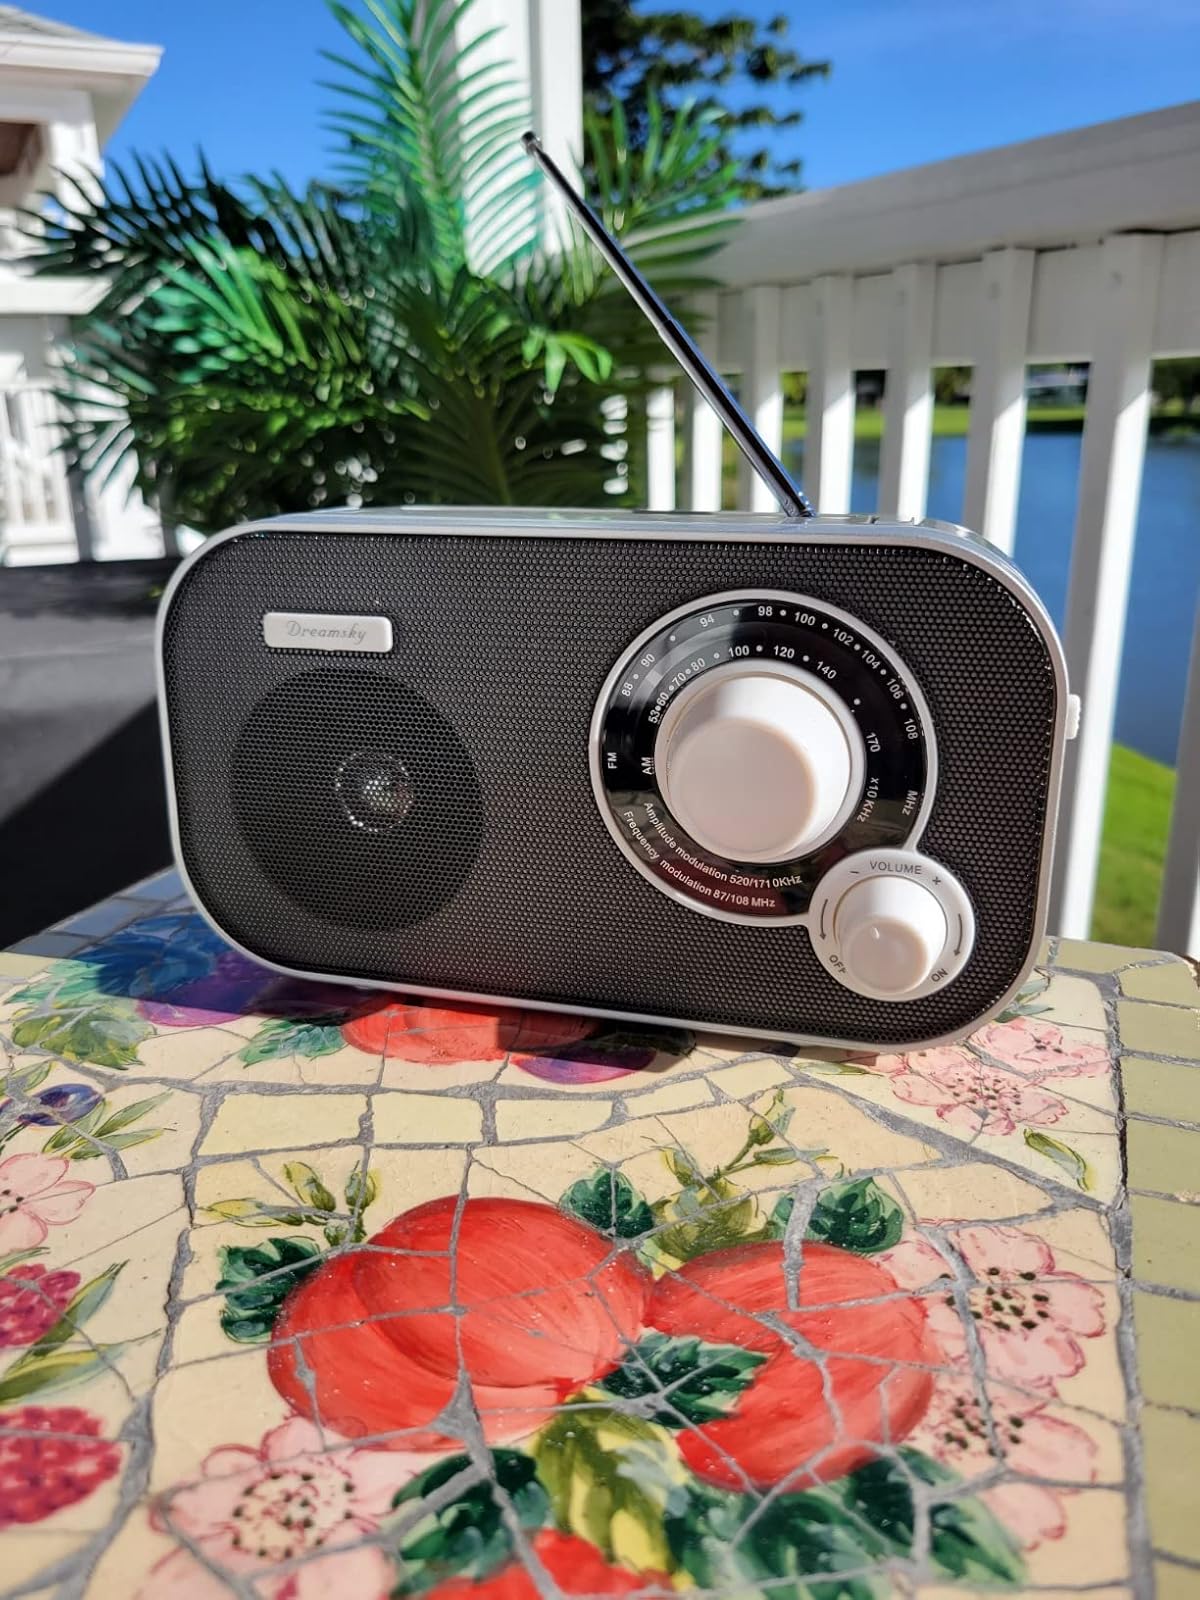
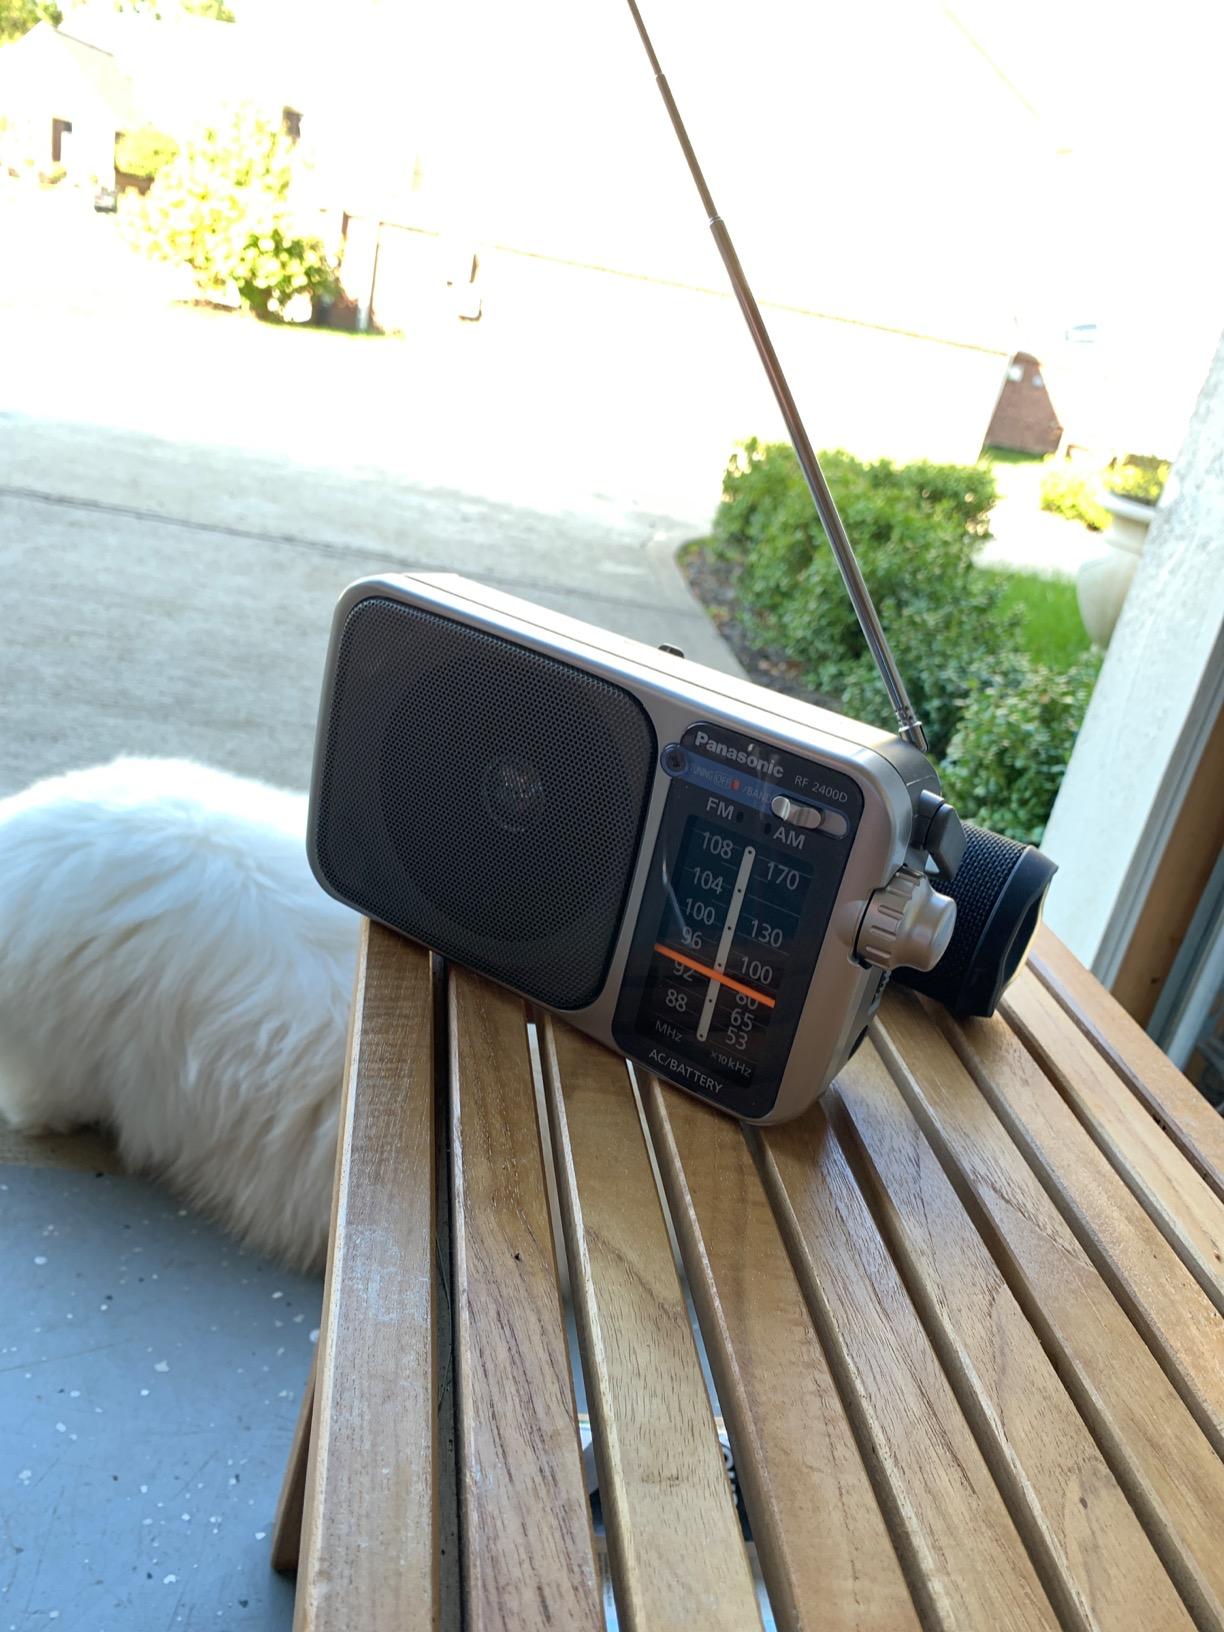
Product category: radio
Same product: no